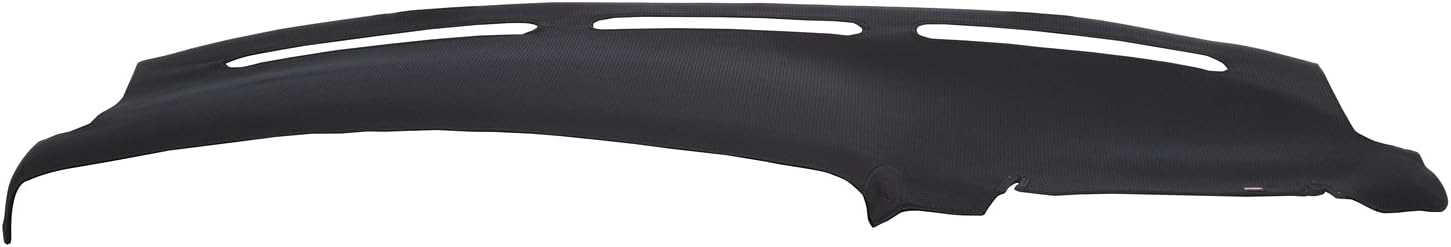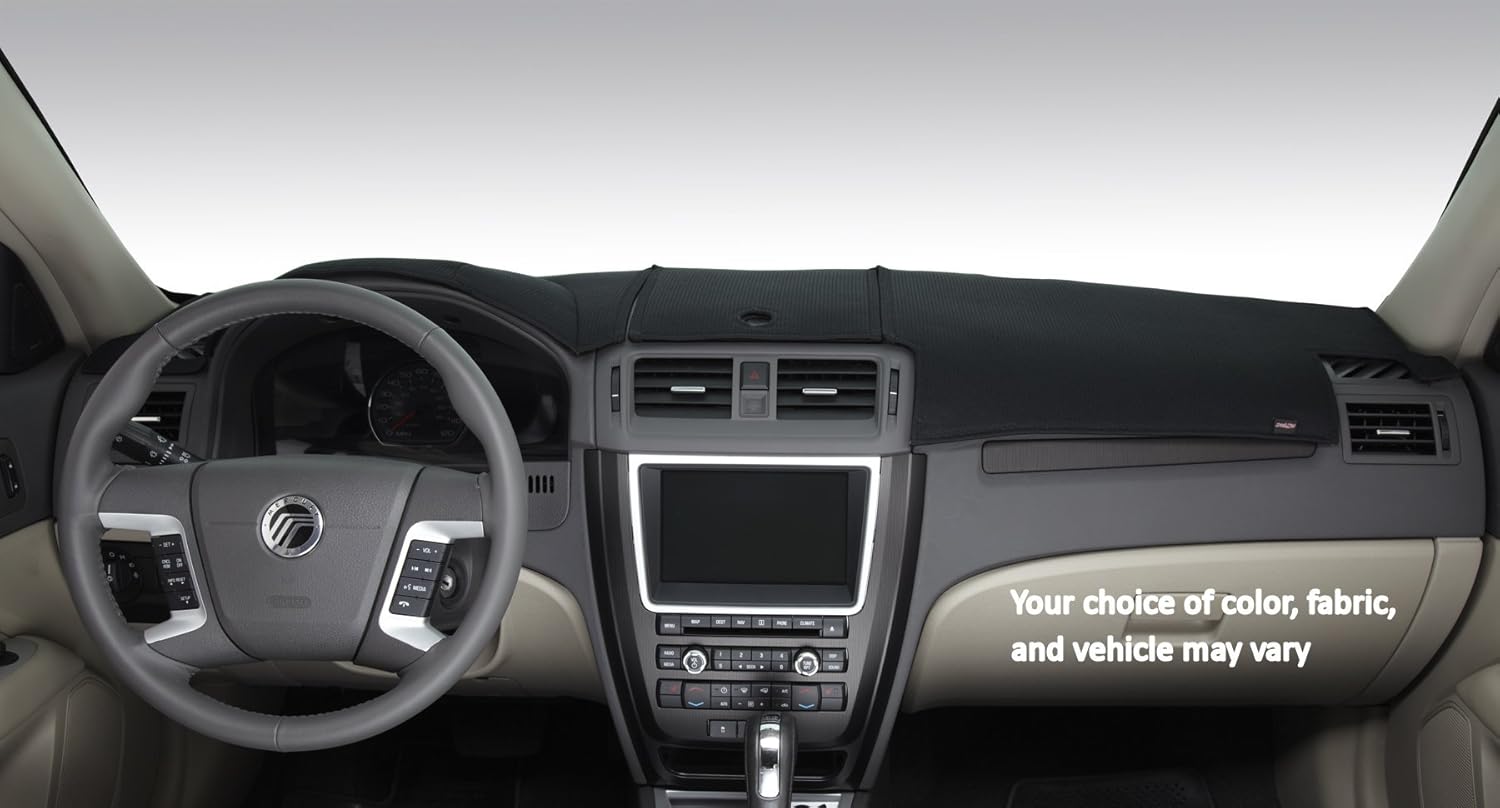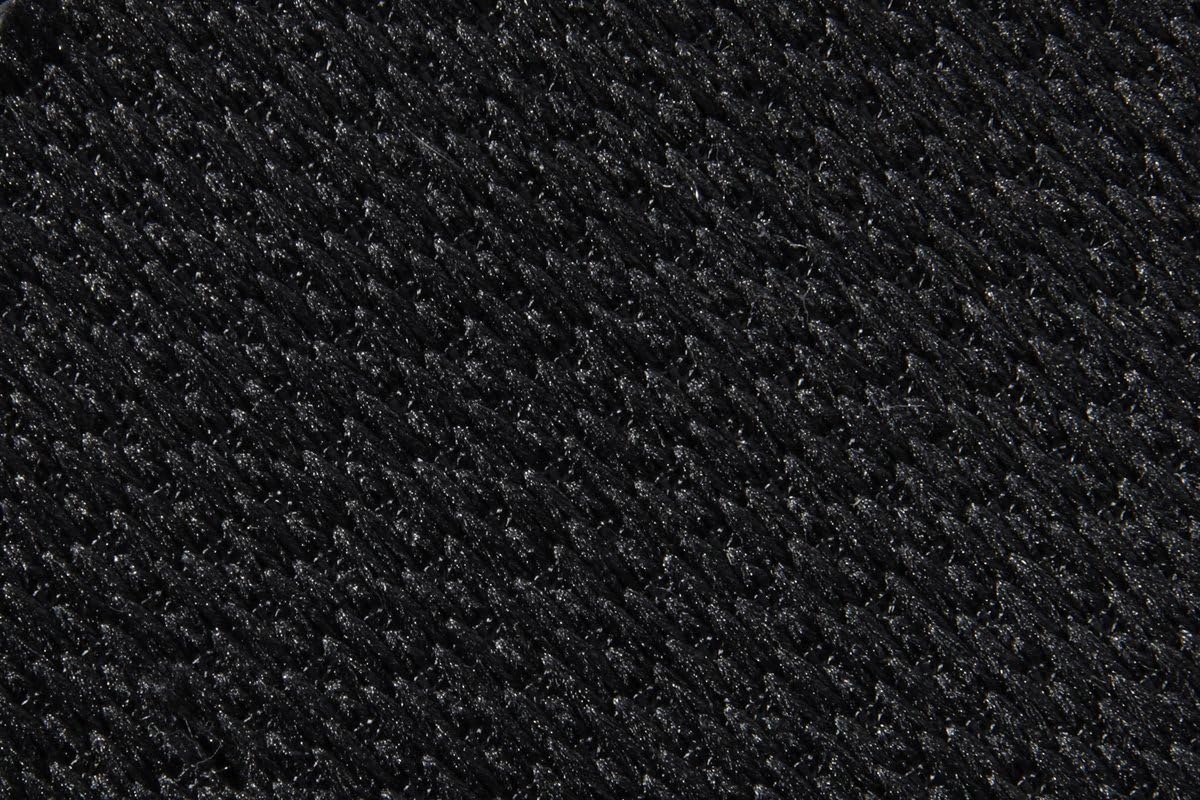
DashMat Ltd Ed. Dashboard Cover Chrysler and Dodge (Polyester, Black)
Category: Automotive
Since 1979 DashMat has been the most recognized, best-selling dash protector available. Custom-patterned for a perfect fit, DashMats help protect the dash surface from UV sun and to cover blemishes and imperfections in older dashboards. DashMats keep the interior cooler in the summer and warmer in the winter while reducing hazardous windshield glare. The Ltd. Edition is a new fabric style that goes with today’s vehicles interiors and is available in various colors to match almost any interior.
Features: Unique warp-knit design is a new fabric style that goes with today's vehicle interiors | Custom made to fit each dashboard and helps keep interiors cool in the summer and warm in the winter | All vents and sensor openings are pre-cut for a factory finish look | Passenger-side air bag opening included where applicable | Hook and loop fasteners included for easy and secure installation